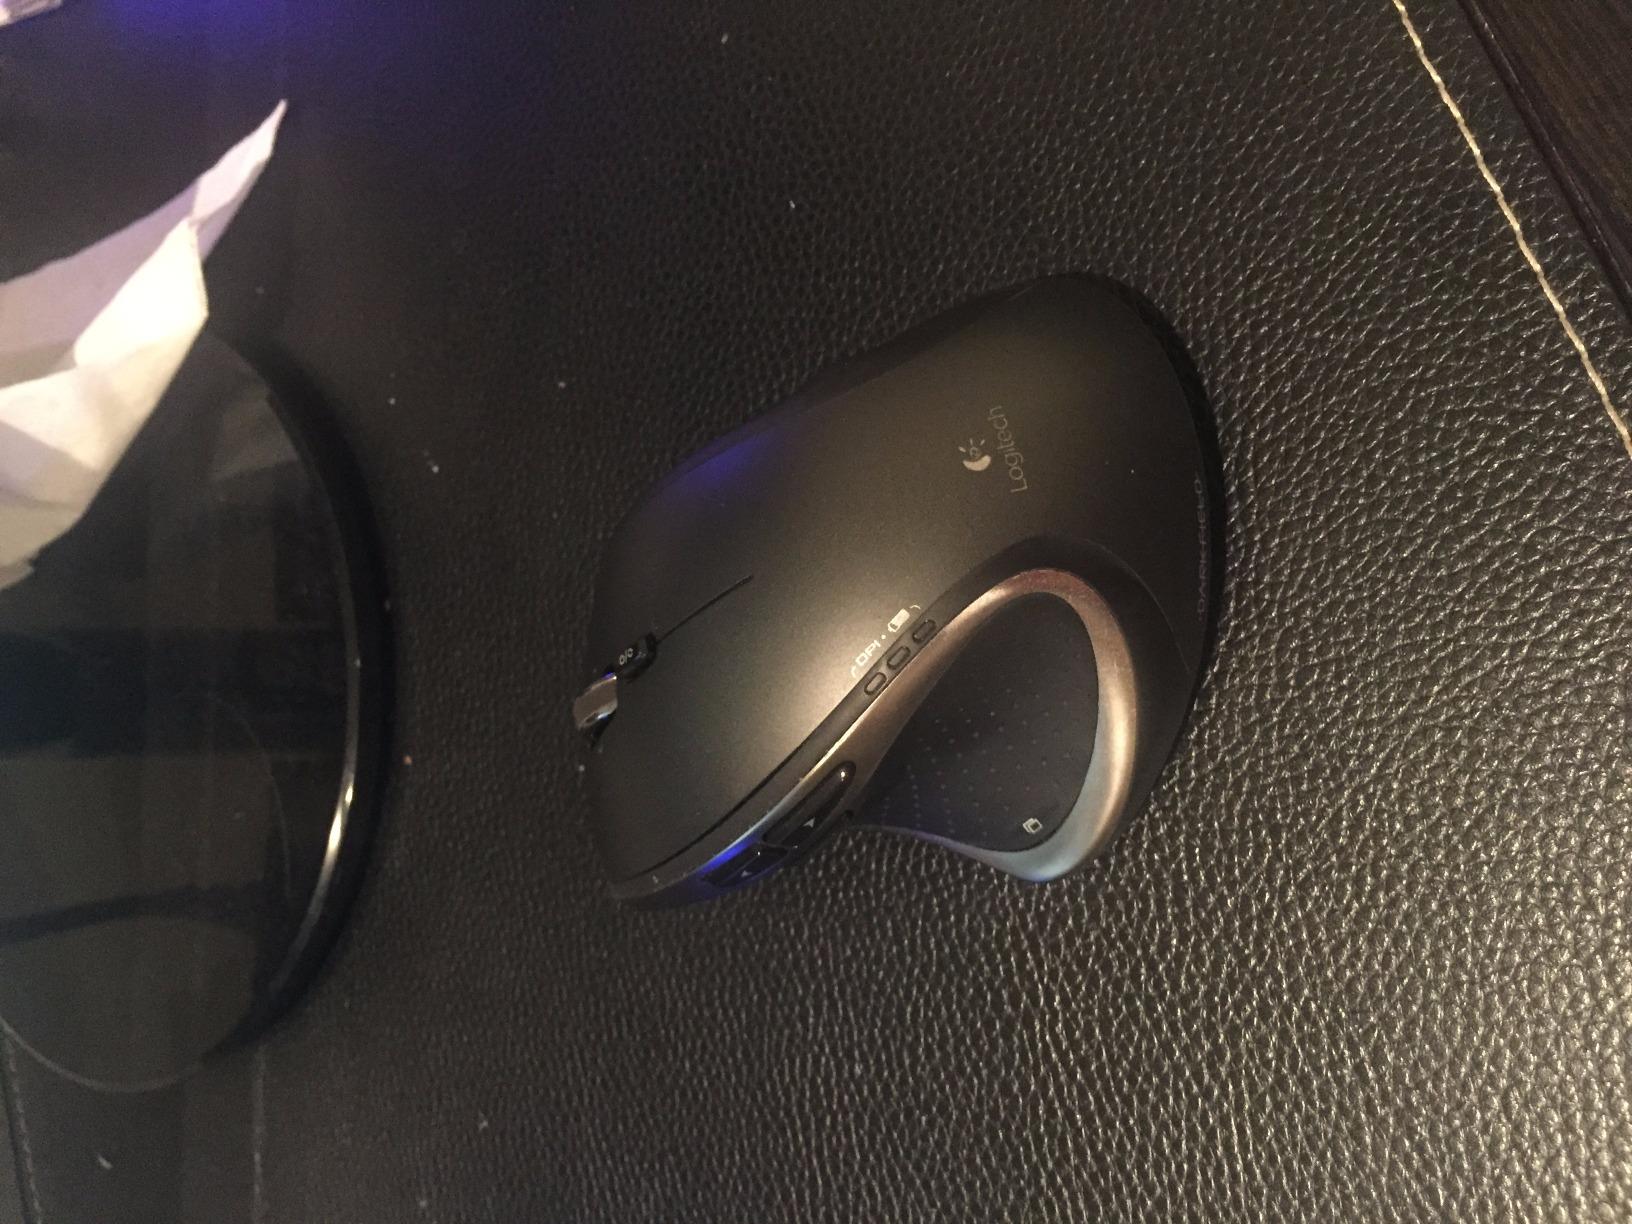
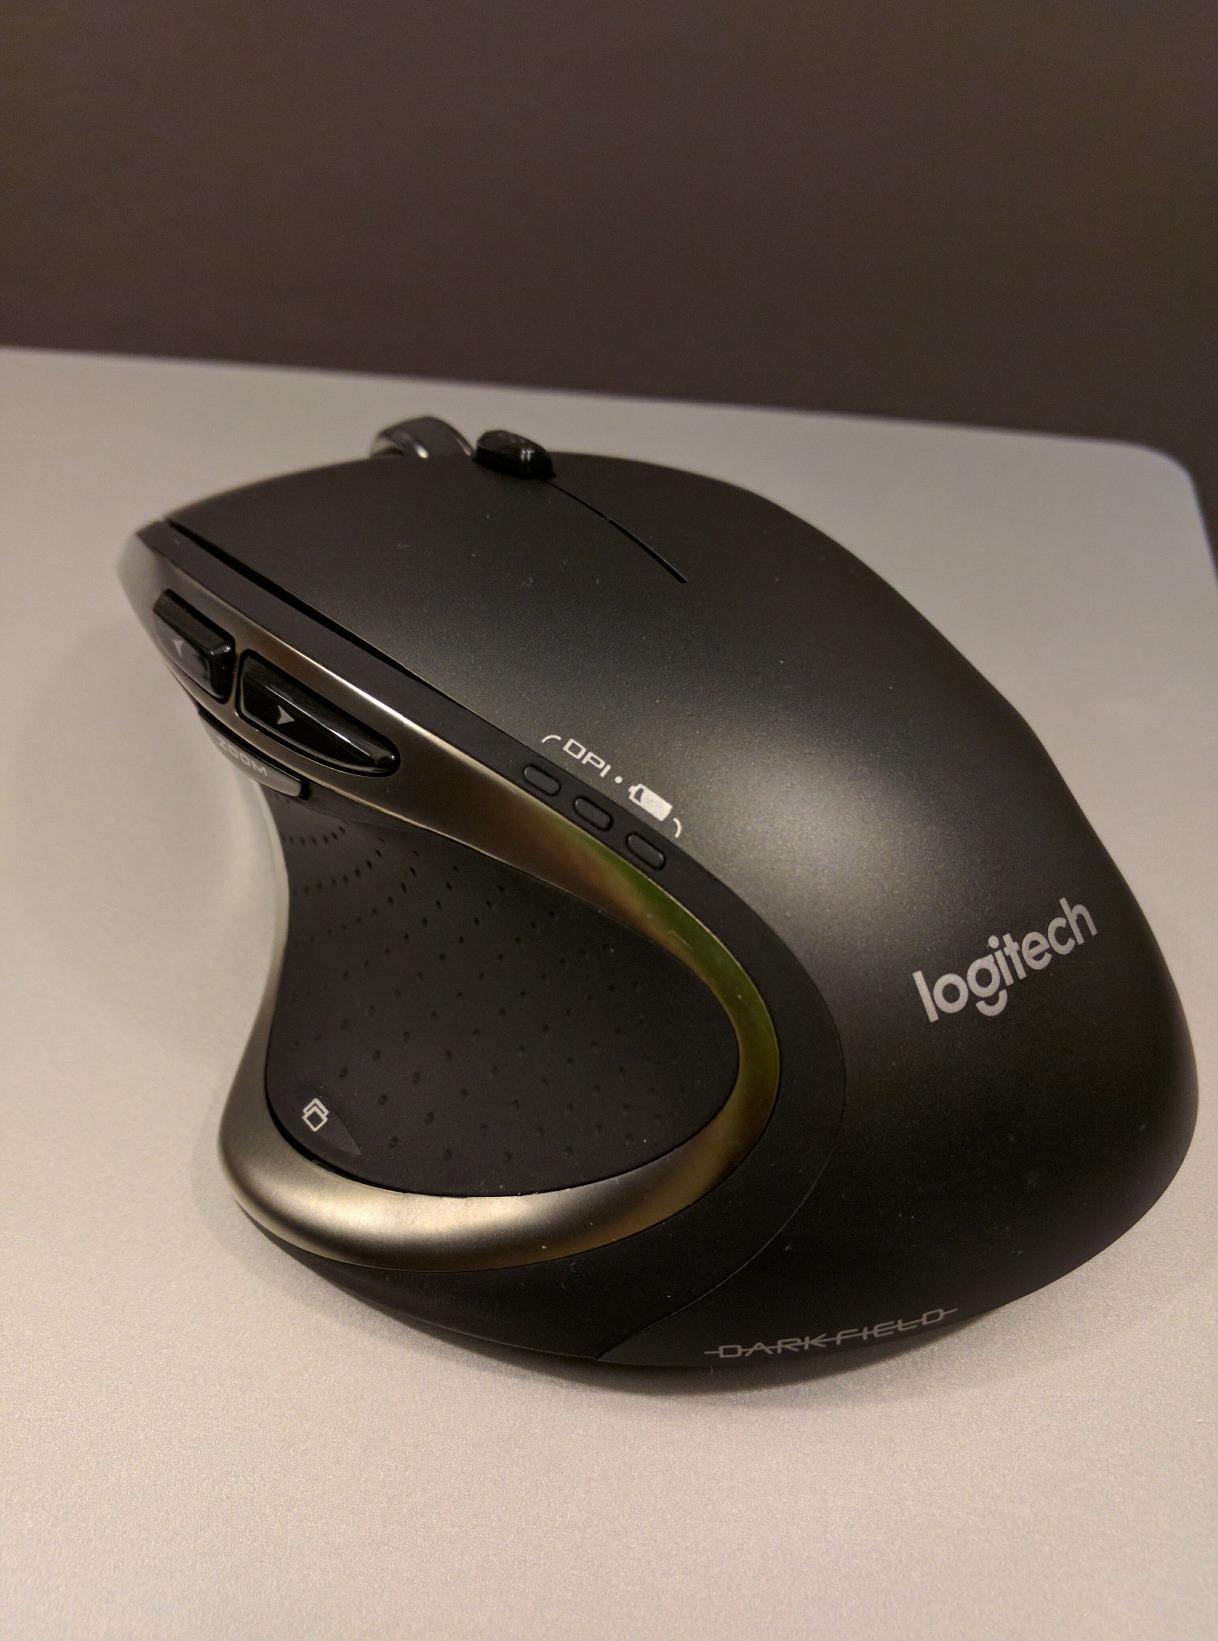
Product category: mouse
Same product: yes